FACT Liverpool

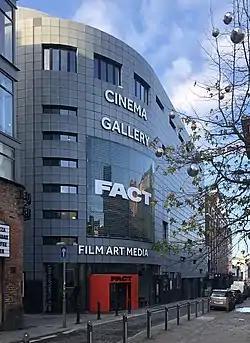
Exterior of FACT

FACT Liverpool is a new media arts centre in Liverpool, England. The building houses galleries, a cinema operated by Picturehouse, a bar, and a café.